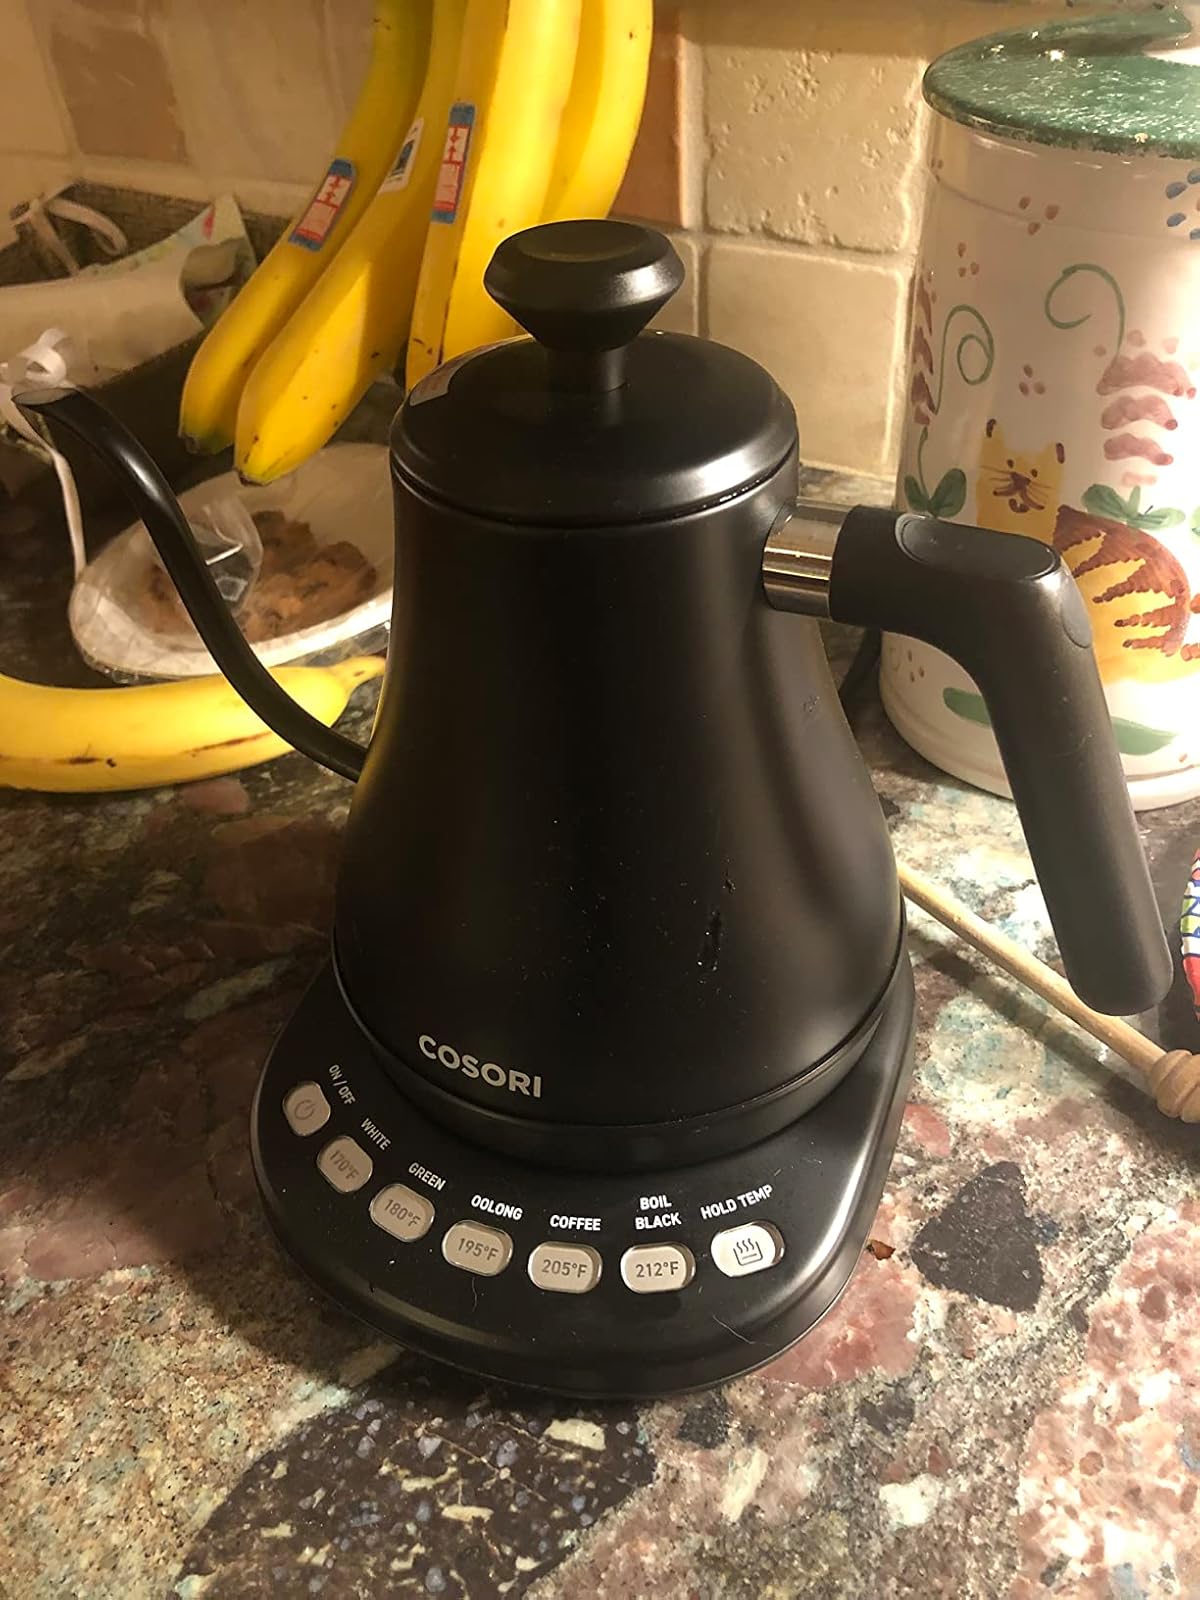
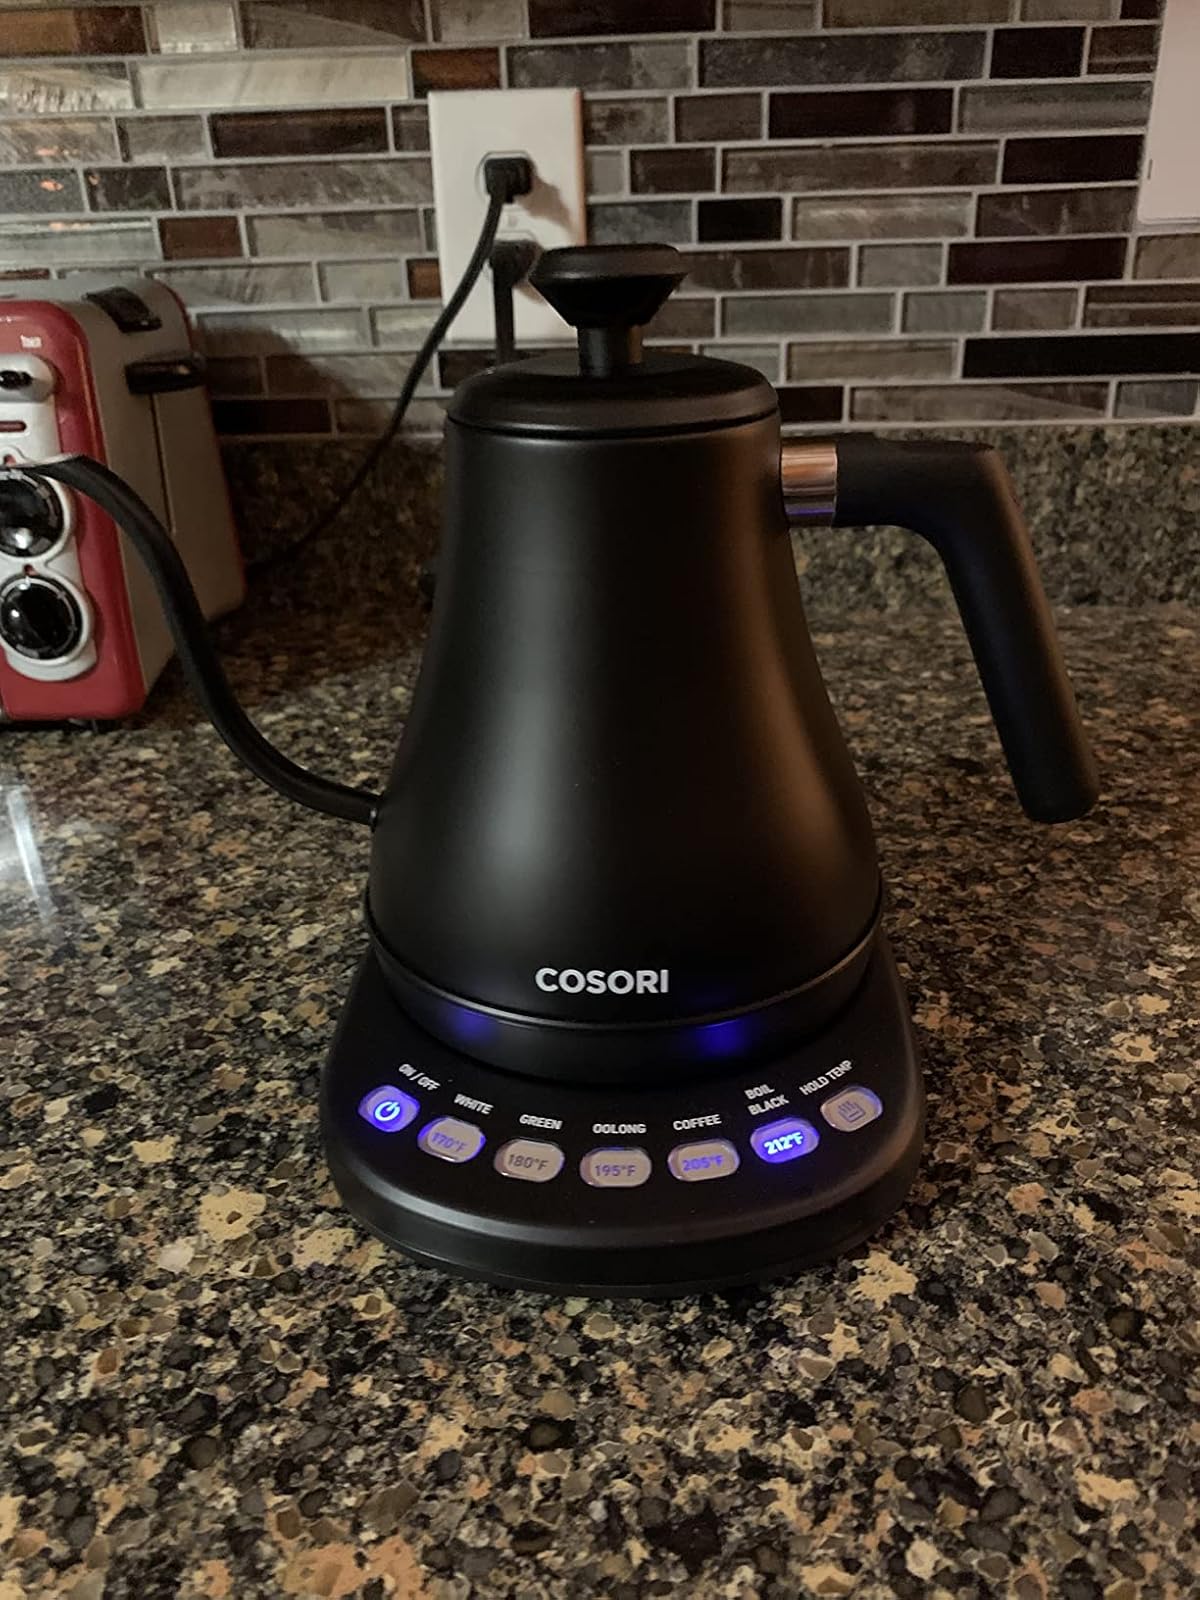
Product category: items_kettle
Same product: yes